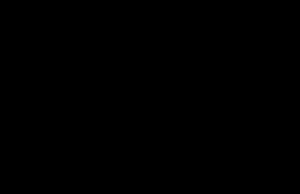
En géométrie, le problème du rond de serviette fait référence au volume restant d'une boule à laquelle on a retiré une section cylindrique en son centre. Le problème implique de calculer le volume d'une « bande » d'une certaine hauteur et a pour résultat contre-intuitif que pour des hauteurs égales, les volumes des bandes sont égaux et ce, peu importe la taille de la boule initiale.